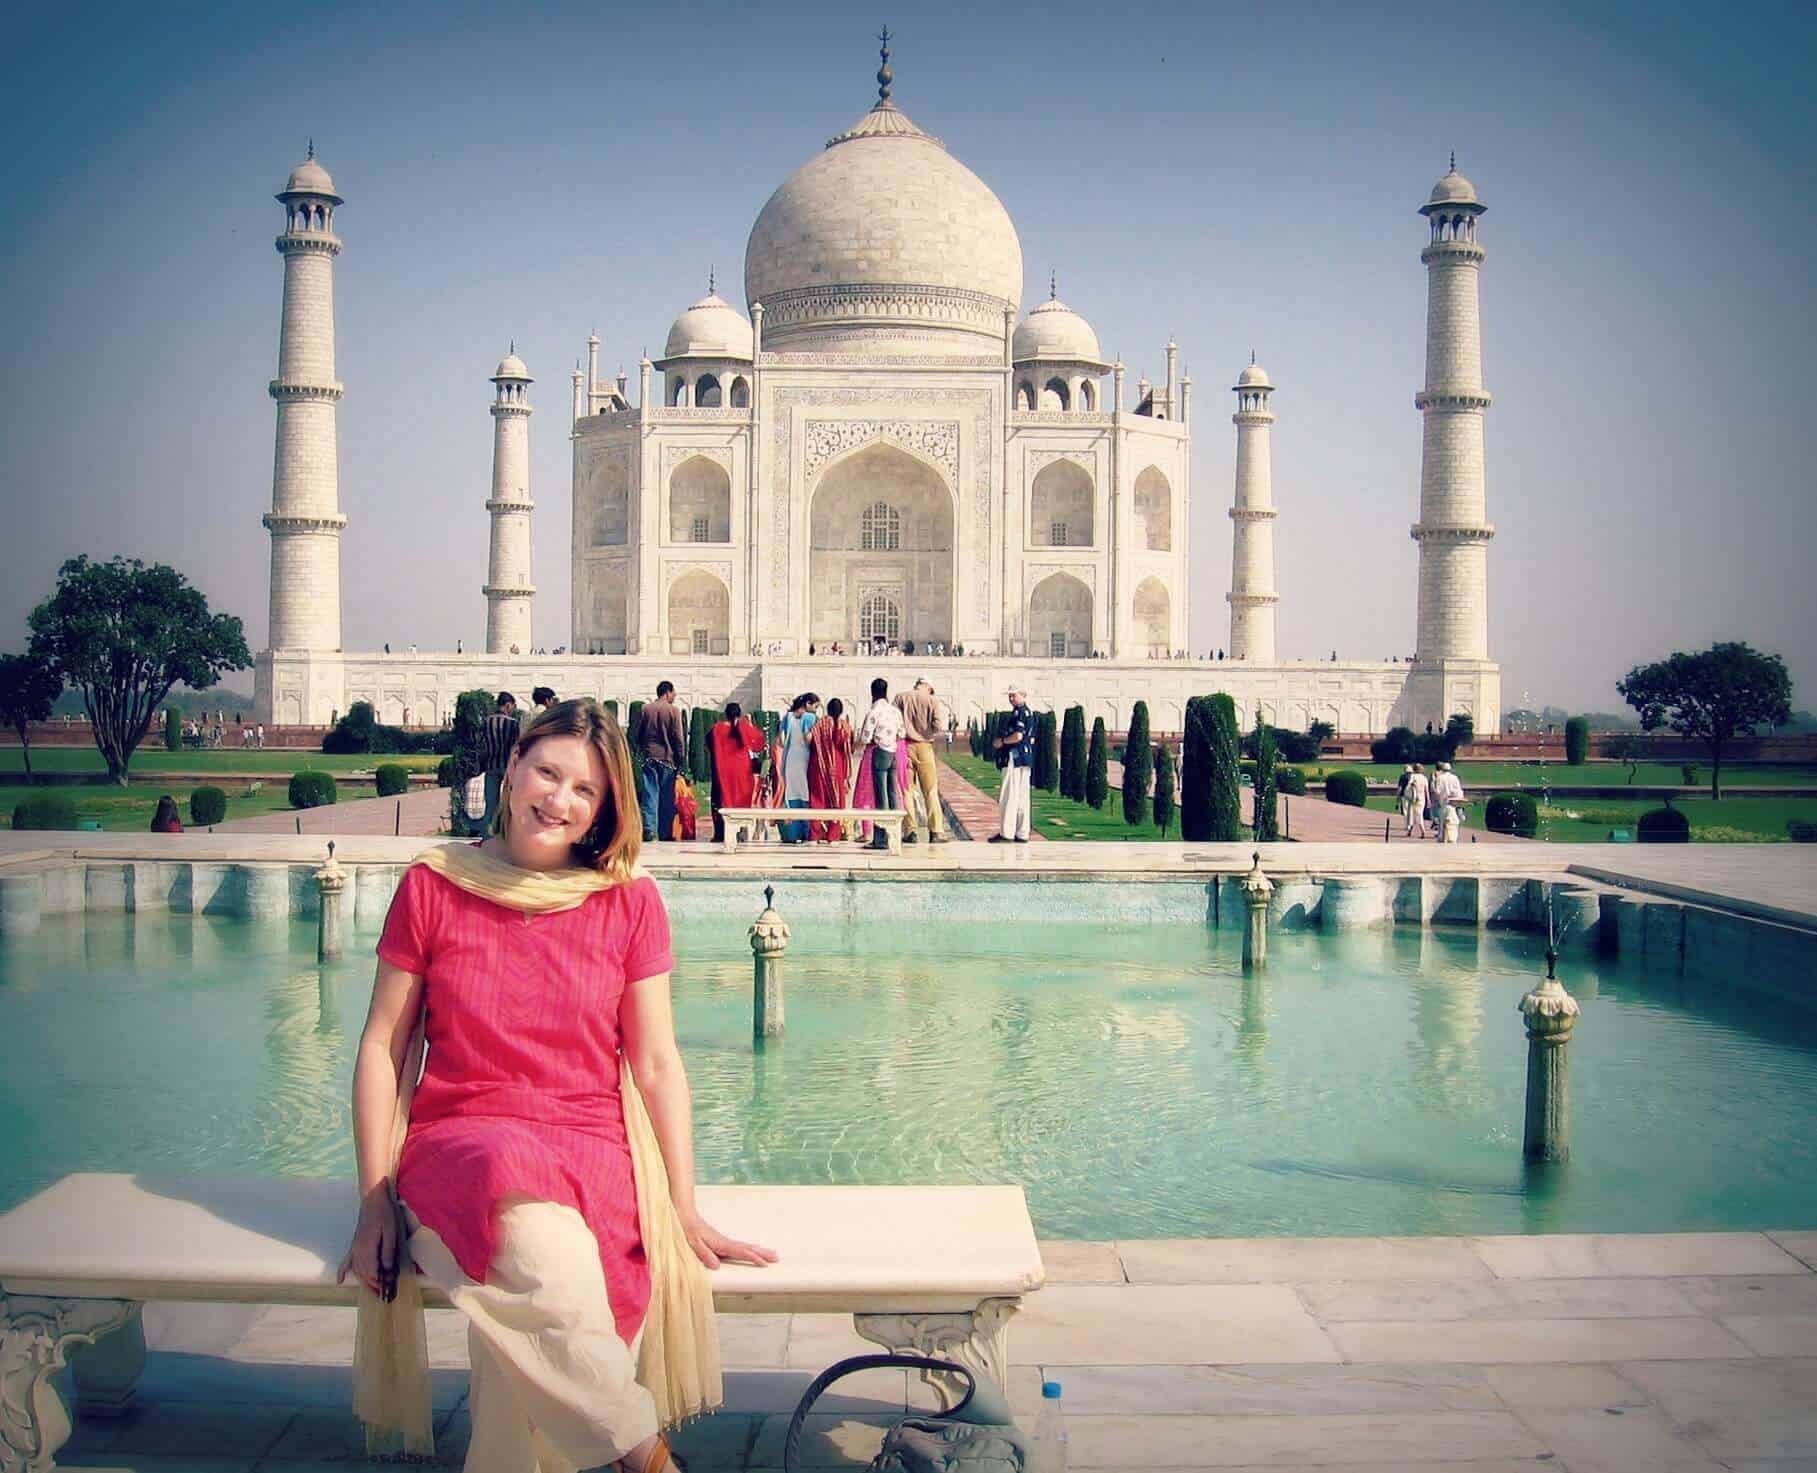
Landmark: Taj Mahal